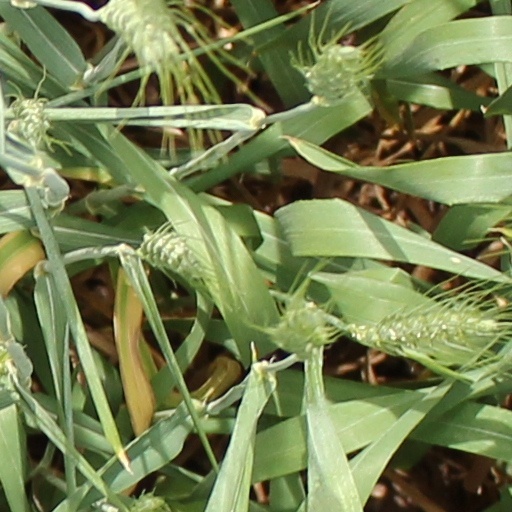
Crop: wheat